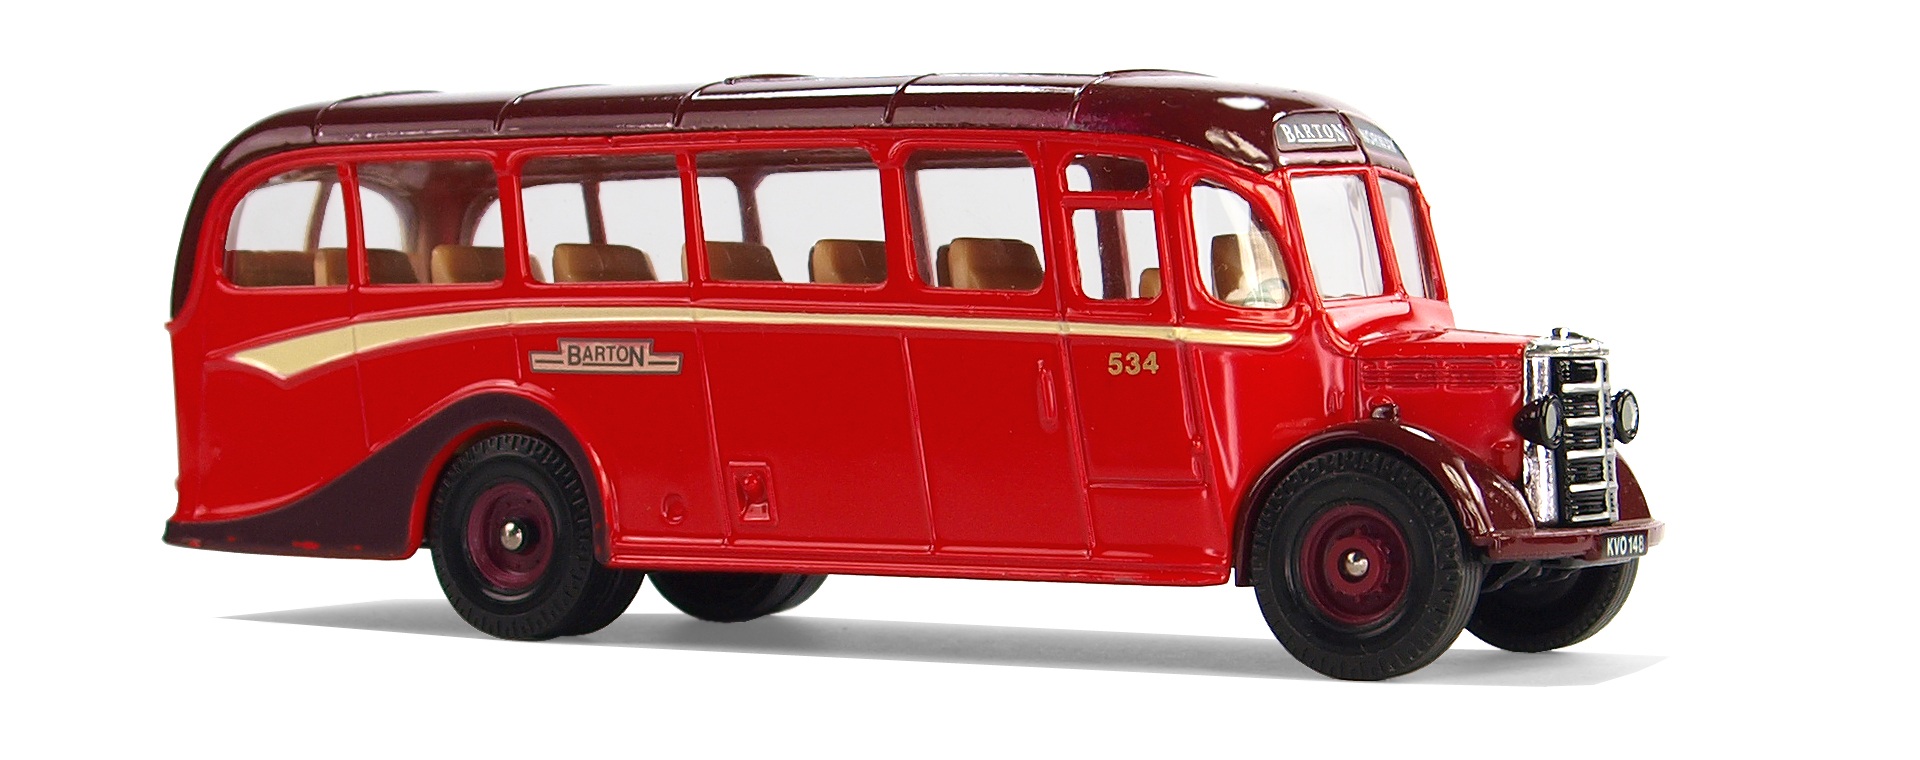
car, model, vehicle, nostalgia, leisure, vintage car, england, bus, oldtimer, buses, coaches, model buses, collect, transport and traffic, locomotion, transports, models, hobby, model car, double decker bus, land vehicle, englishe coach, mode of transport, automobile make, automotive exterior, compact car, duple, barton, bedford whether